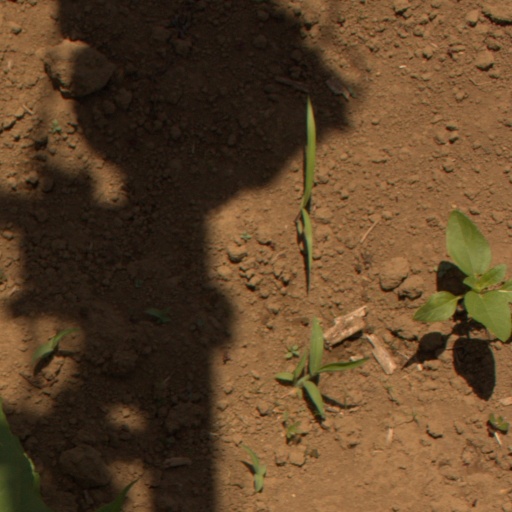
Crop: Jerusalem artichoke